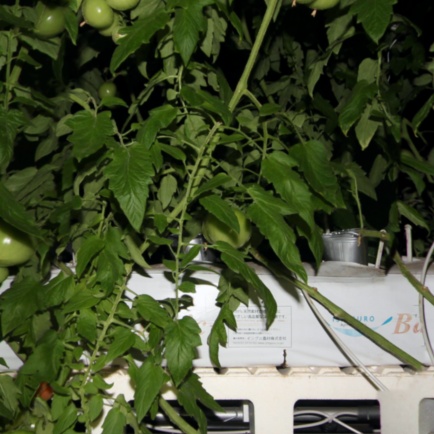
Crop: tomato